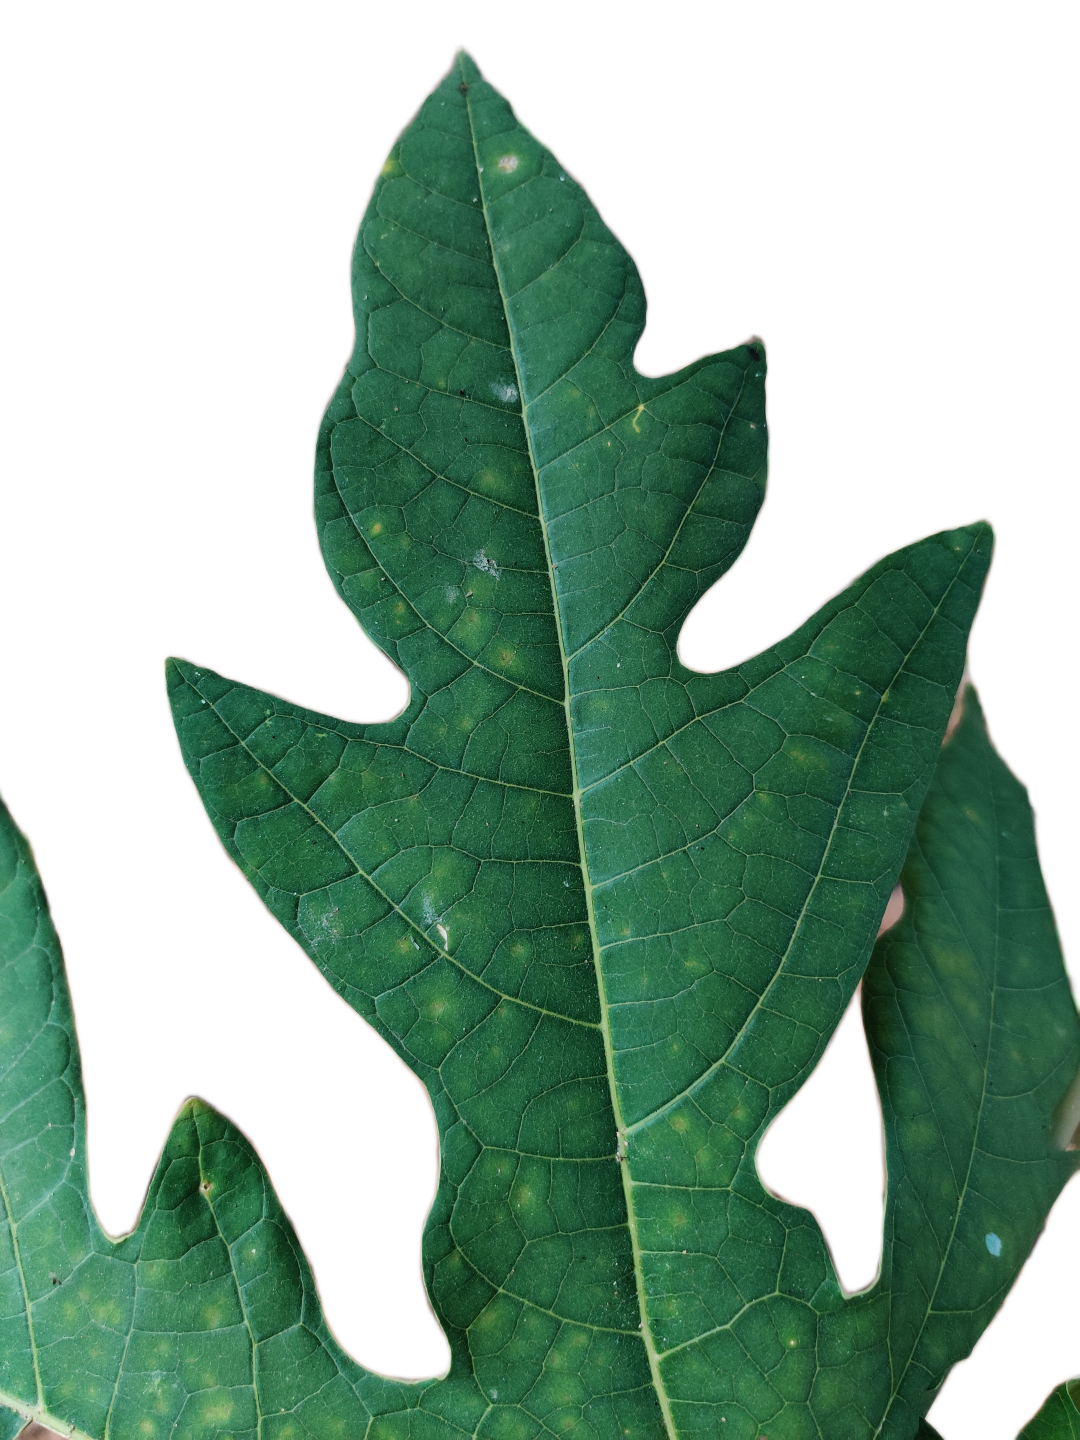
Crop: Papaya
Label: Carica_Insect_Hole